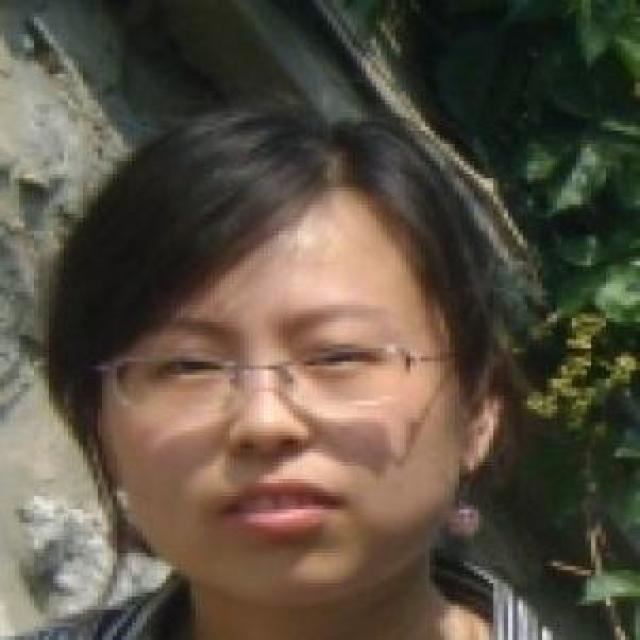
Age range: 21-44